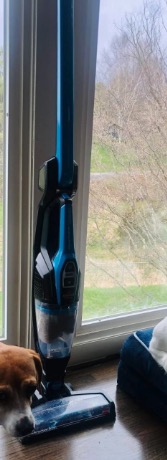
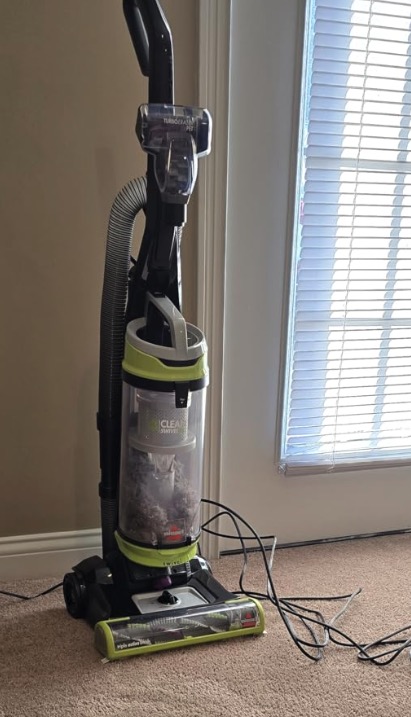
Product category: items_vacuum
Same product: no